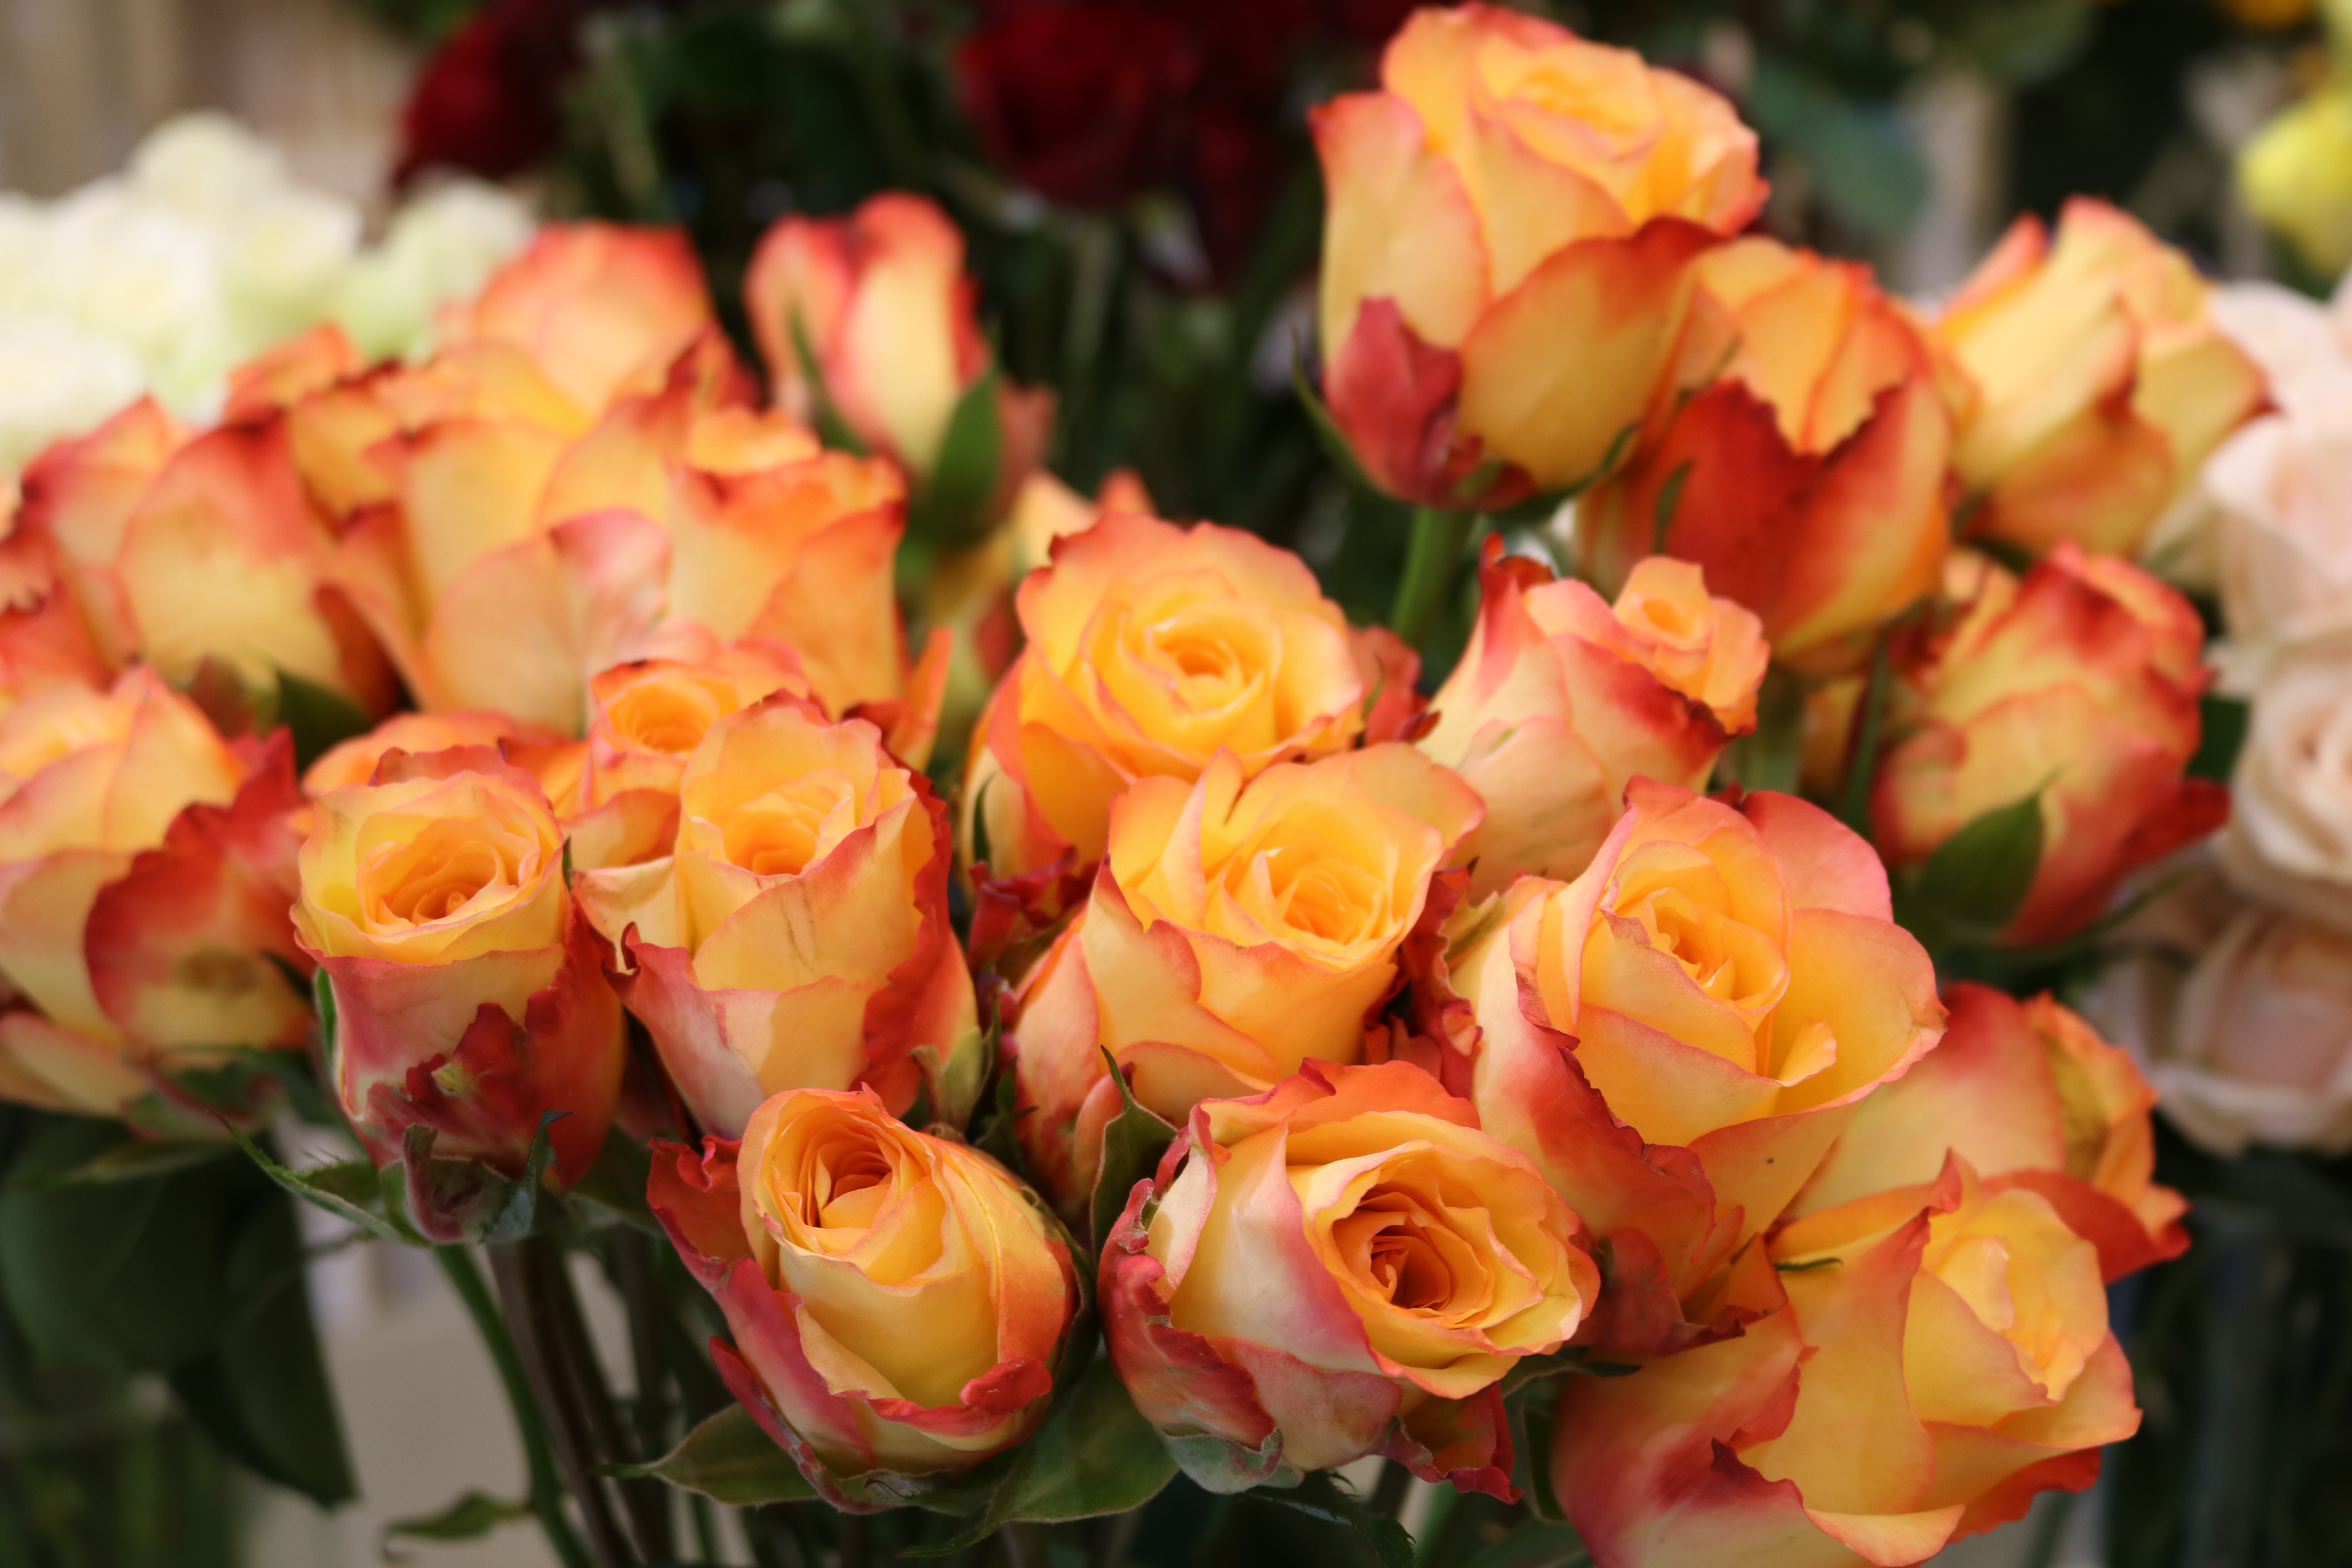
rose, flower, garden roses, flowering plant, Julia child rose, petal, floribunda, plant, rose family, cut flowers, yellow, rose order, pink, floristry, floral design, botany, flower arranging, bouquet, peach, Hybrid tea rose, plant stem, begonia, annual plant, rosa centifolia, rosa wichuraiana, perennial plant